Gunderbooka County

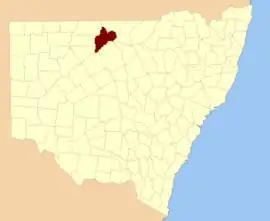
Location in New South Wales

Gunderbooka County is one of the 141 cadastral divisions of New South Wales.